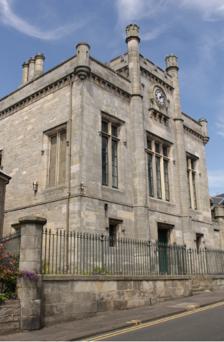
Building: Kinghorn Town Hall
Country: United Kingdom
Year built: 1830
Municipal building in Kinghorn, Scotland Kinghorn Town Hall Kinghorn Town Hall Location St Leonard's Place, Kinghorn Coordinates 56°04′18″N 3°10′26″W / 56.0718°N 3.1739°W / 56.0718; -3.1739 Built 1830 Architect Thomas Hamilton Architectural style(s) Tudor Revival style Listed Building – Category B Official name St Leonard's Place And North Overgate, Town House Including Boundary Walls, Exercise Yard And Railings Designated 24 November 1972 Reference no. LB36251 Shown in Fife Kinghorn Town Hall is a municipal building in St Leonard's Place, Kinghorn , Fife , Scotland. The structure, which is used as holiday accommodation for tourists, is a Category B listed building . History The first municipal building in Kinghorn was a small Saxon or Norman church, St Leonard's Chapel, which was converted into a town house and prison in the 16th century. Several Covenanters were incarcerated in the building, which was described as "horrible", during the Killing Time in the early 1680s. It served as the regular meeting place of the burgh council and became known as St Leonard's Tower, but was struck by lightning in the early 19th century and was subsequently demolished. The current building was designed by Thomas Hamilton in the Tudor Revival style , built in ashlar stone and was completed in 1830. The design involved a symmetrical main frontage of three bays facing into St Leonard's Place. The central bay was formed by a three-stage tower which featured a square headed doorway with a hood mould in the first stage, a tri-partite mullioned and transomed window in the second stage and a corbelled clock face in the third stage. The centre bay was flanked by full-height buttresses surmounted by pinnacles . The outer bays were fenestrated by small square windows with hood moulds on the ground floor and bi-partite mullioned and transomed windows on the first floor. There was also a single-storey wing extending to the northeast. At roof level there was a parapet with corbelled turrets at the outer corners. Internally, the principal rooms were the barrel vaulted prison cells and the guardroom on the ground floor, and the courtroom on the first floor. The courtroom, which also served as a council chamber, featured an ogee -headed fireplace and contained some fine decorative plasterwork. In the mid-20th century, offices for the town clerk and other council officers were established in Baliol Street. The town hall continued to serve as the meeting place of the burgh council for much of the 20th century, but ceased to be the local seat of government after the enlarged Kirkcaldy District Council was formed in 1975. The building was acquired by the Fife Historic Buildings Trust in anticipation of a major programme of restoration works, which was managed by the trust and was completed in 2009. The upper floors of the building were converted into holiday apartments for tourists, while the ground floor became the head office of the Fife Historic Buildings Trust in December 2013. See also List of listed buildings in Kinghorn, Fife References